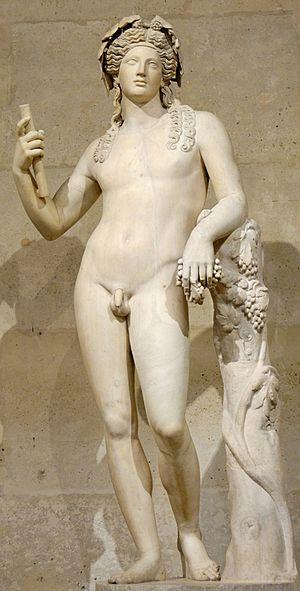
Statue de Dionysus. Marbre, IIe siècle ap. J.-C. (bras et jambes largement restaurés au XVIIIe siècle). Provenance
Dans la mythologie grecque, Dionysos est le dieu de la vigne, du vin et de ses excès, de la folie et de la démesure. Il est une figure majeure de la religion grecque et un dieu de première importance au sein de l'orphisme : les Hymnes orphiques comportent de très nombreuses prières en son honneur et s'organisent pour donner « une image de l'ordre du monde naturel et moral [qui] montre que, dans cet ordre, Dionysos joue un rôle particulier ».